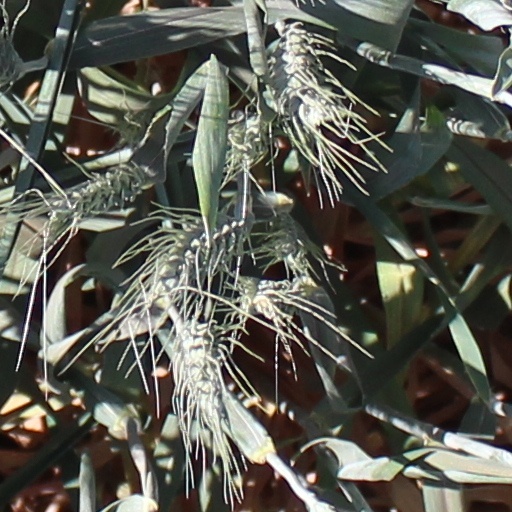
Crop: wheat